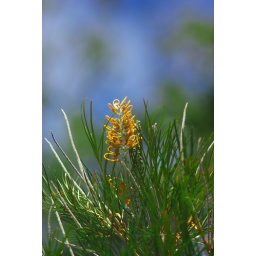
A grevillia flower against the blue sky